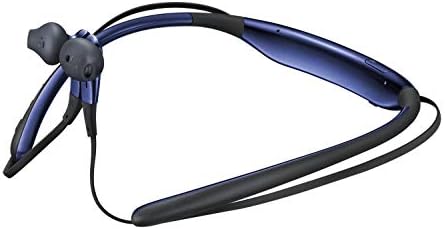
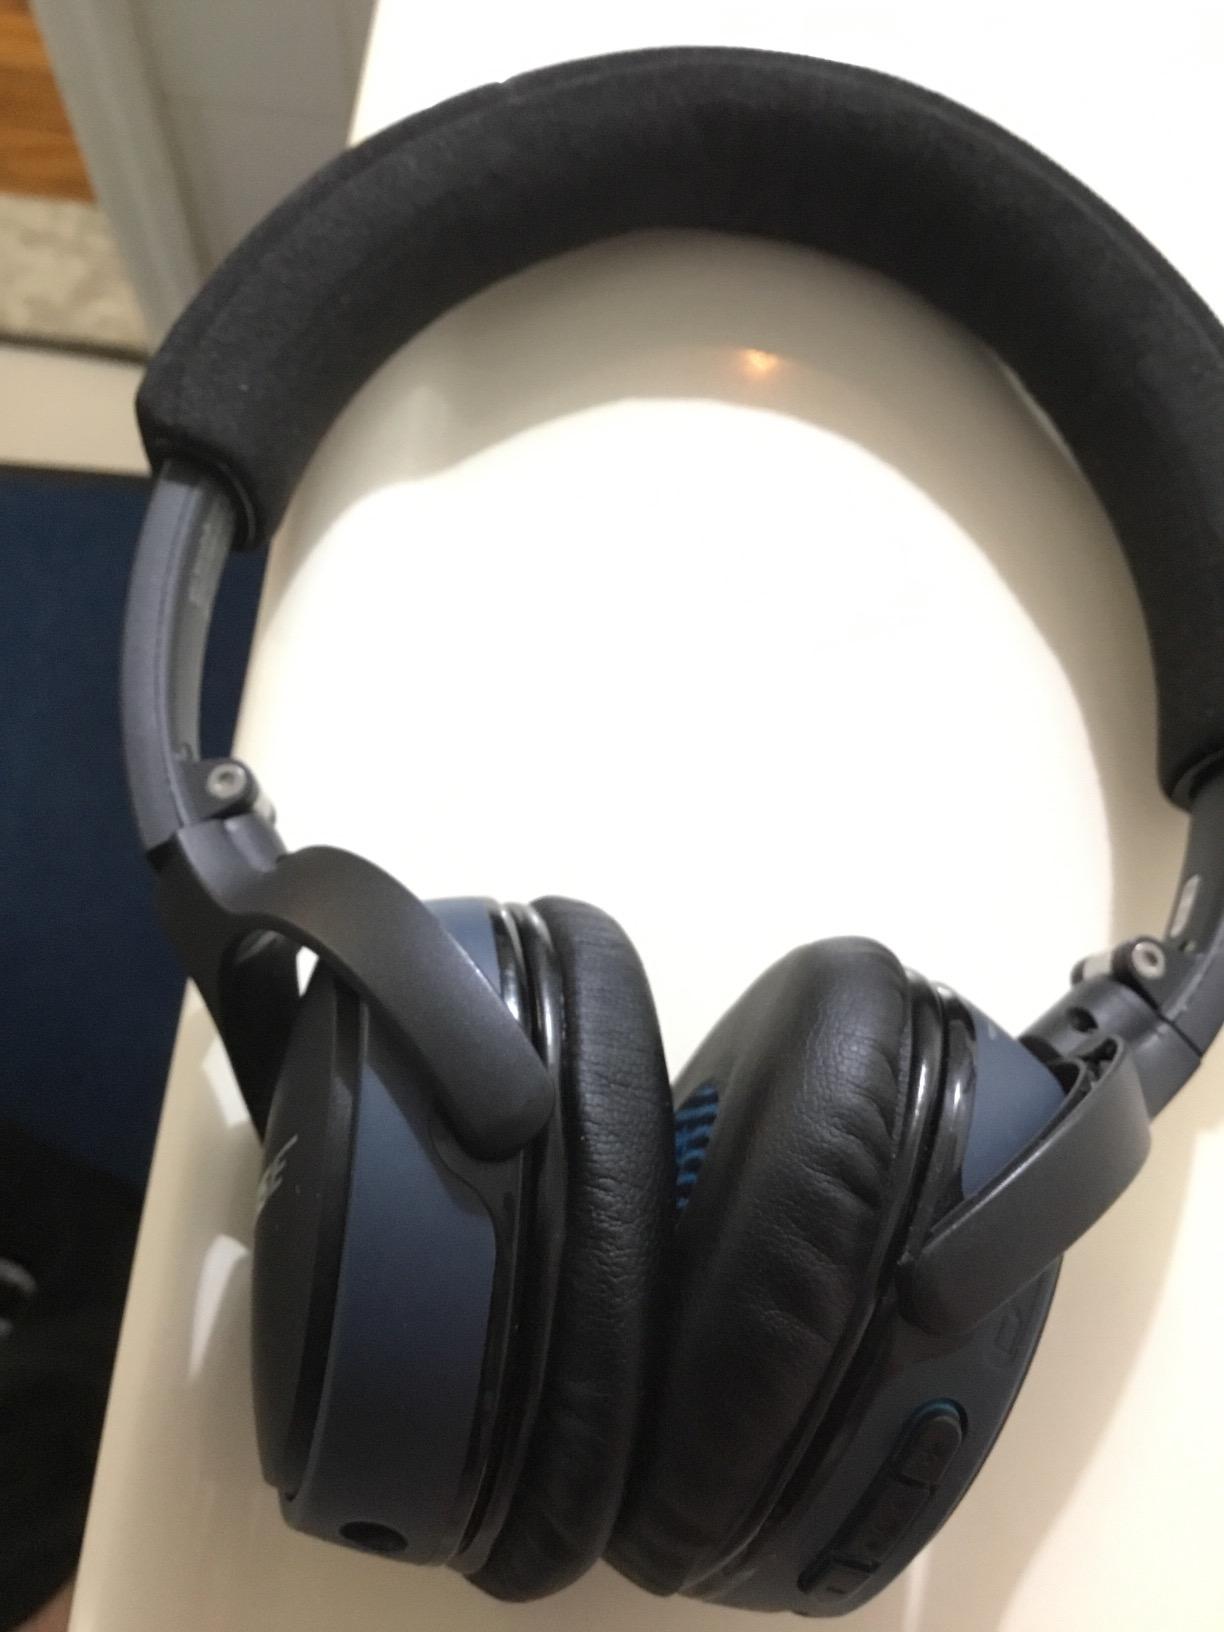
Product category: headphones
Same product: no